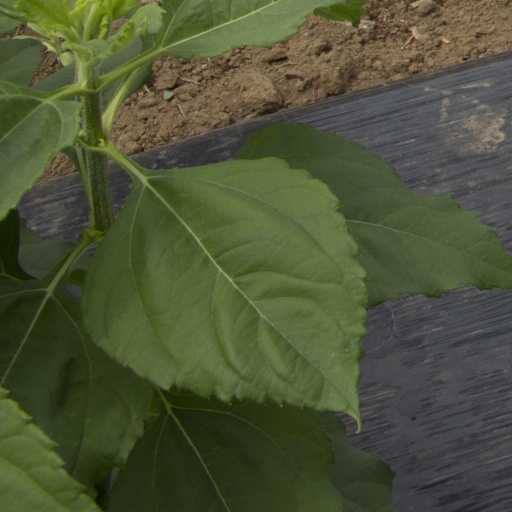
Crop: Jerusalem artichoke